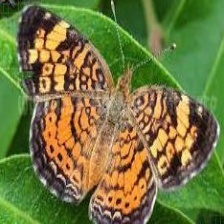
Species: CRECENT